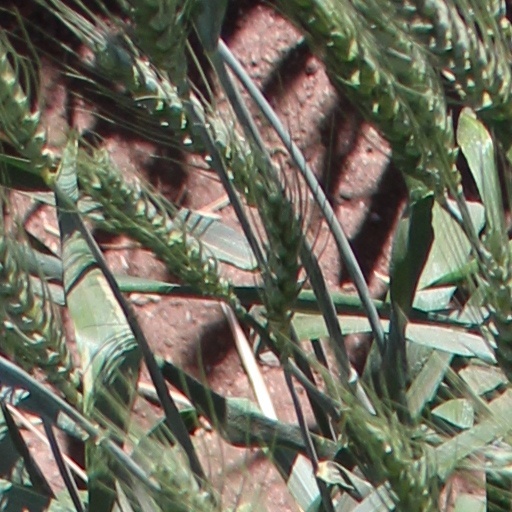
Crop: wheat